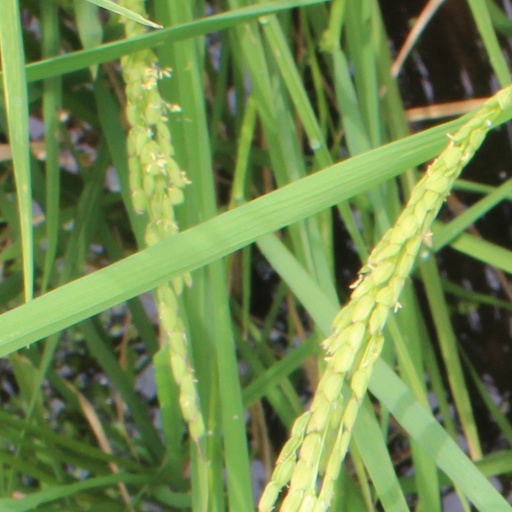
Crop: rice